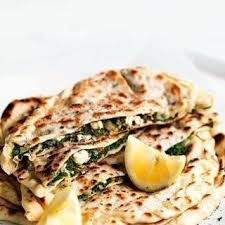
Yemek: gozleme